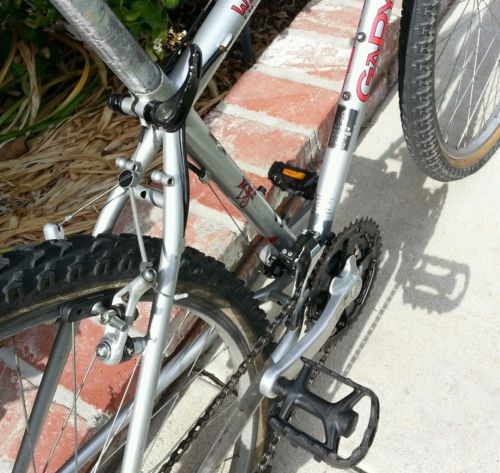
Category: bicycle